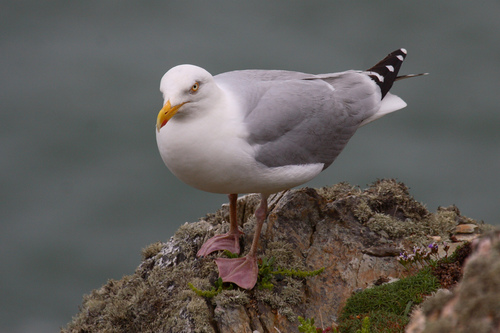
this gray and white bird has an orange bill and a black and white rectrice.
this is a white bird with grey wings and an orange beak.
medium sized bird with white head, throat, nape and bellow white gray wings and a yellow beaka large, smooth bird with gray wings, white head, breast, and belly, with long legs and webbed feet.
the orange yellow beak is proportionate to the bird with a slight angle downward.
this bird is white with grey and has a long, pointy beak.
the small head with straight pointed beak is covered with white, gray and black feathers (in that order) running down the length of its body.
a medium sized white bird, with grey wings, and webbed feet.
this bird is white with grey and has a long, pointy beak.
the bird has a white body and head, with grey wings having black primaries, and pink feet.
Species: Herring Gull